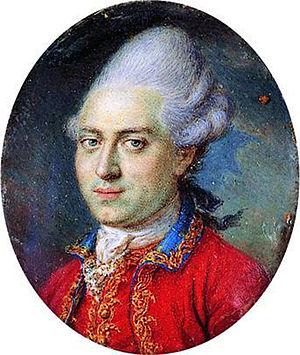
Royal Affair ou Liaison royale au Québec est un film dramatique historique dano-tchèque, coécrit et réalisé par Nikolaj Arcel, sorti en 2012.